Medium Mark A Whippet

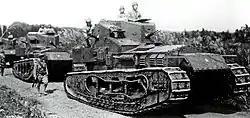
Japanese Whippets

Whippets arrived late in the First World War, at a time when the British Expeditionary Force, recovering from the Third Battle of Ypres in Flanders, was quite inactive. They first went into action in March 1918 and proved very useful to cover the fighting withdrawal of the infantry divisions recoiling from the German onslaught during the German spring offensive. Whippets were then assigned to the normal Tank Battalions as extra "X-companies". In an engagement near Cachy, a Whippet company of seven tanks wiped out two German infantry battalions caught in the open, killing or wounding over 400. That same day, 24 April, one Whippet was destroyed by a German A7V in the world's second tank battle, the only time a Whippet fought an enemy tank.